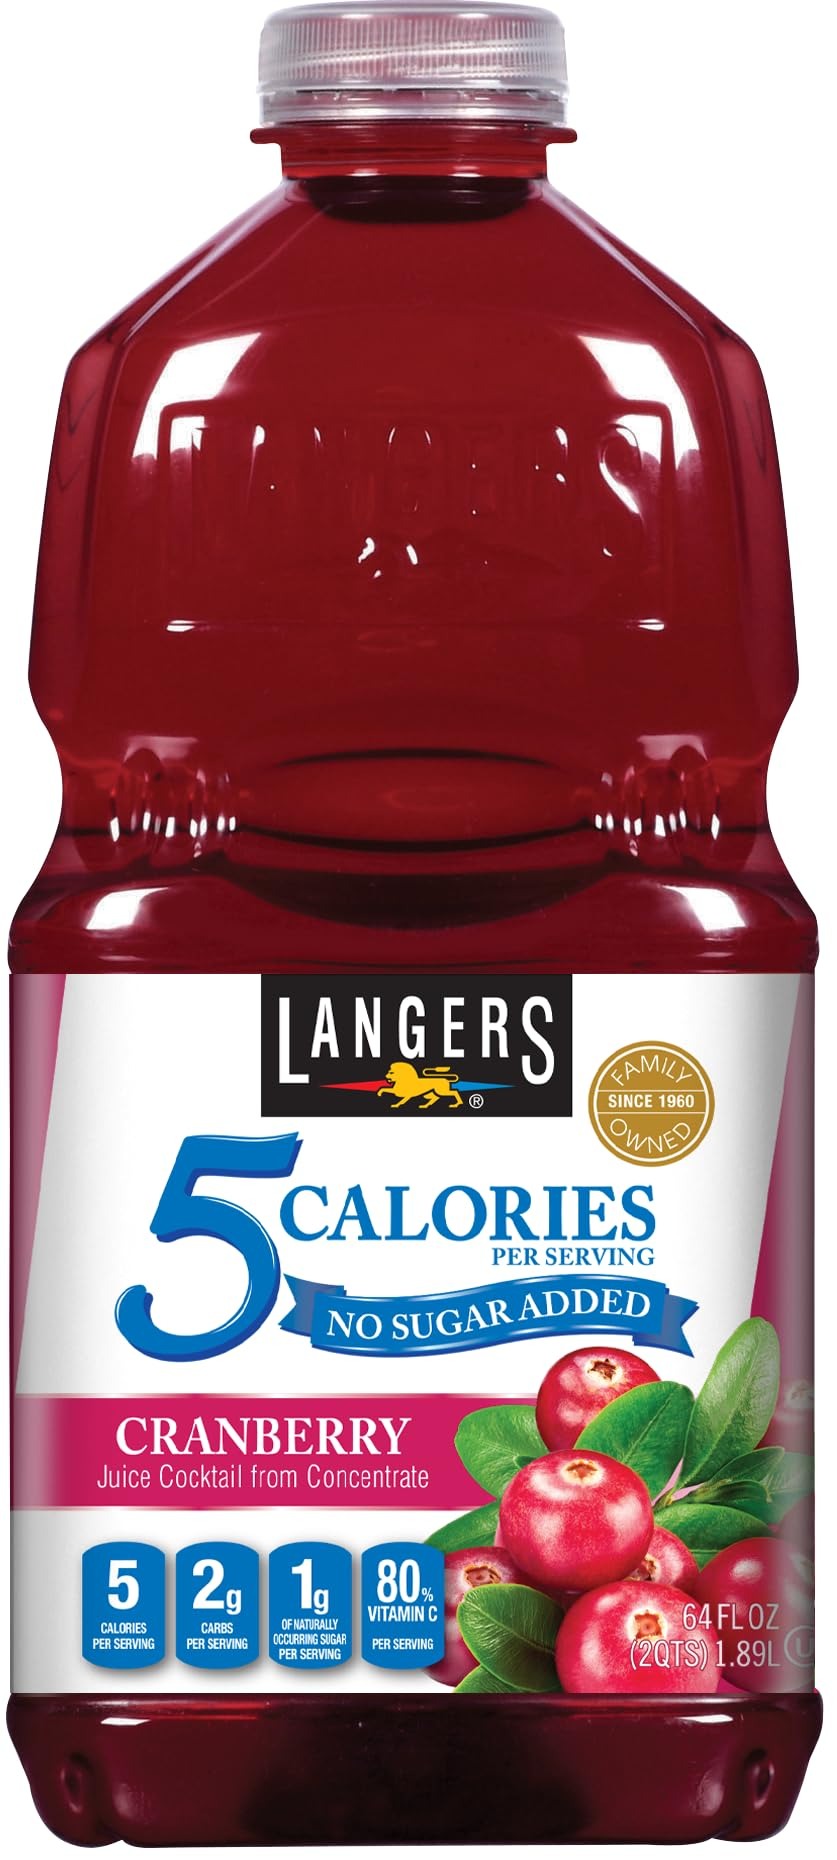
Item Name: Langers 5 Juice Cocktail, Cranberry, 64 Ounce (Pack of 8)
Bullet Point 1: 5 Calories per Serving; No Sugar Added
Bullet Point 2: No Preservatives
Bullet Point 3: 100% USA Grown Fruit
Bullet Point 4: Gluten Free
Bullet Point 5: Kosher
Value: 512.0
Unit: Fl Oz

Price: 69.115